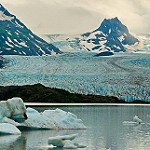
Label: glacier